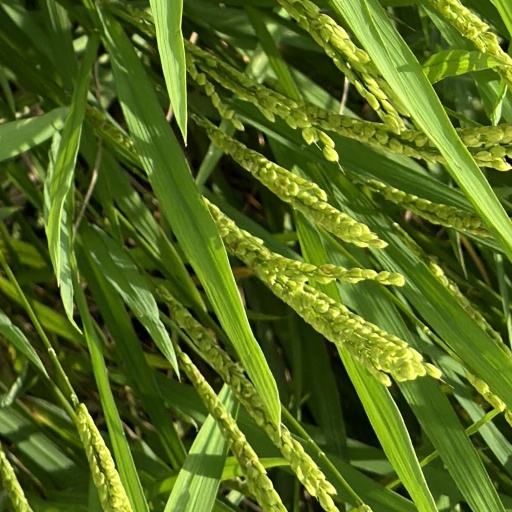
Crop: rice